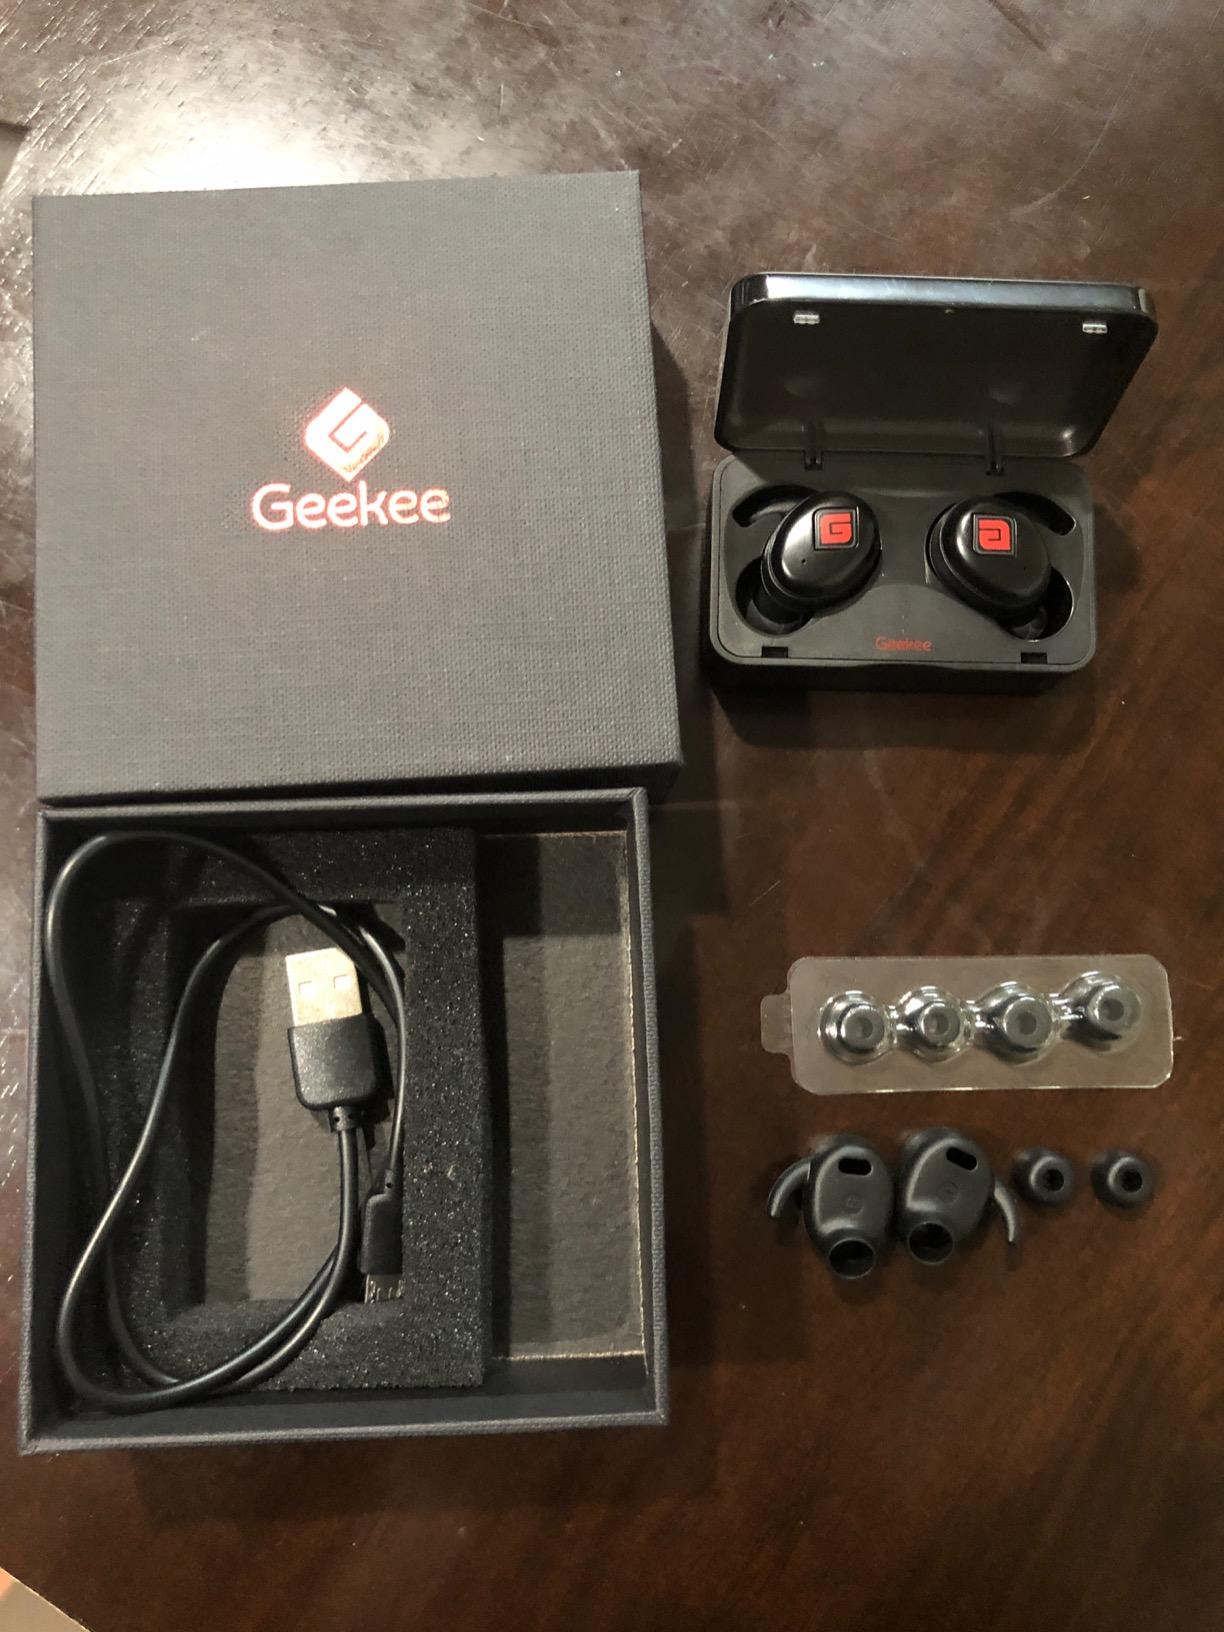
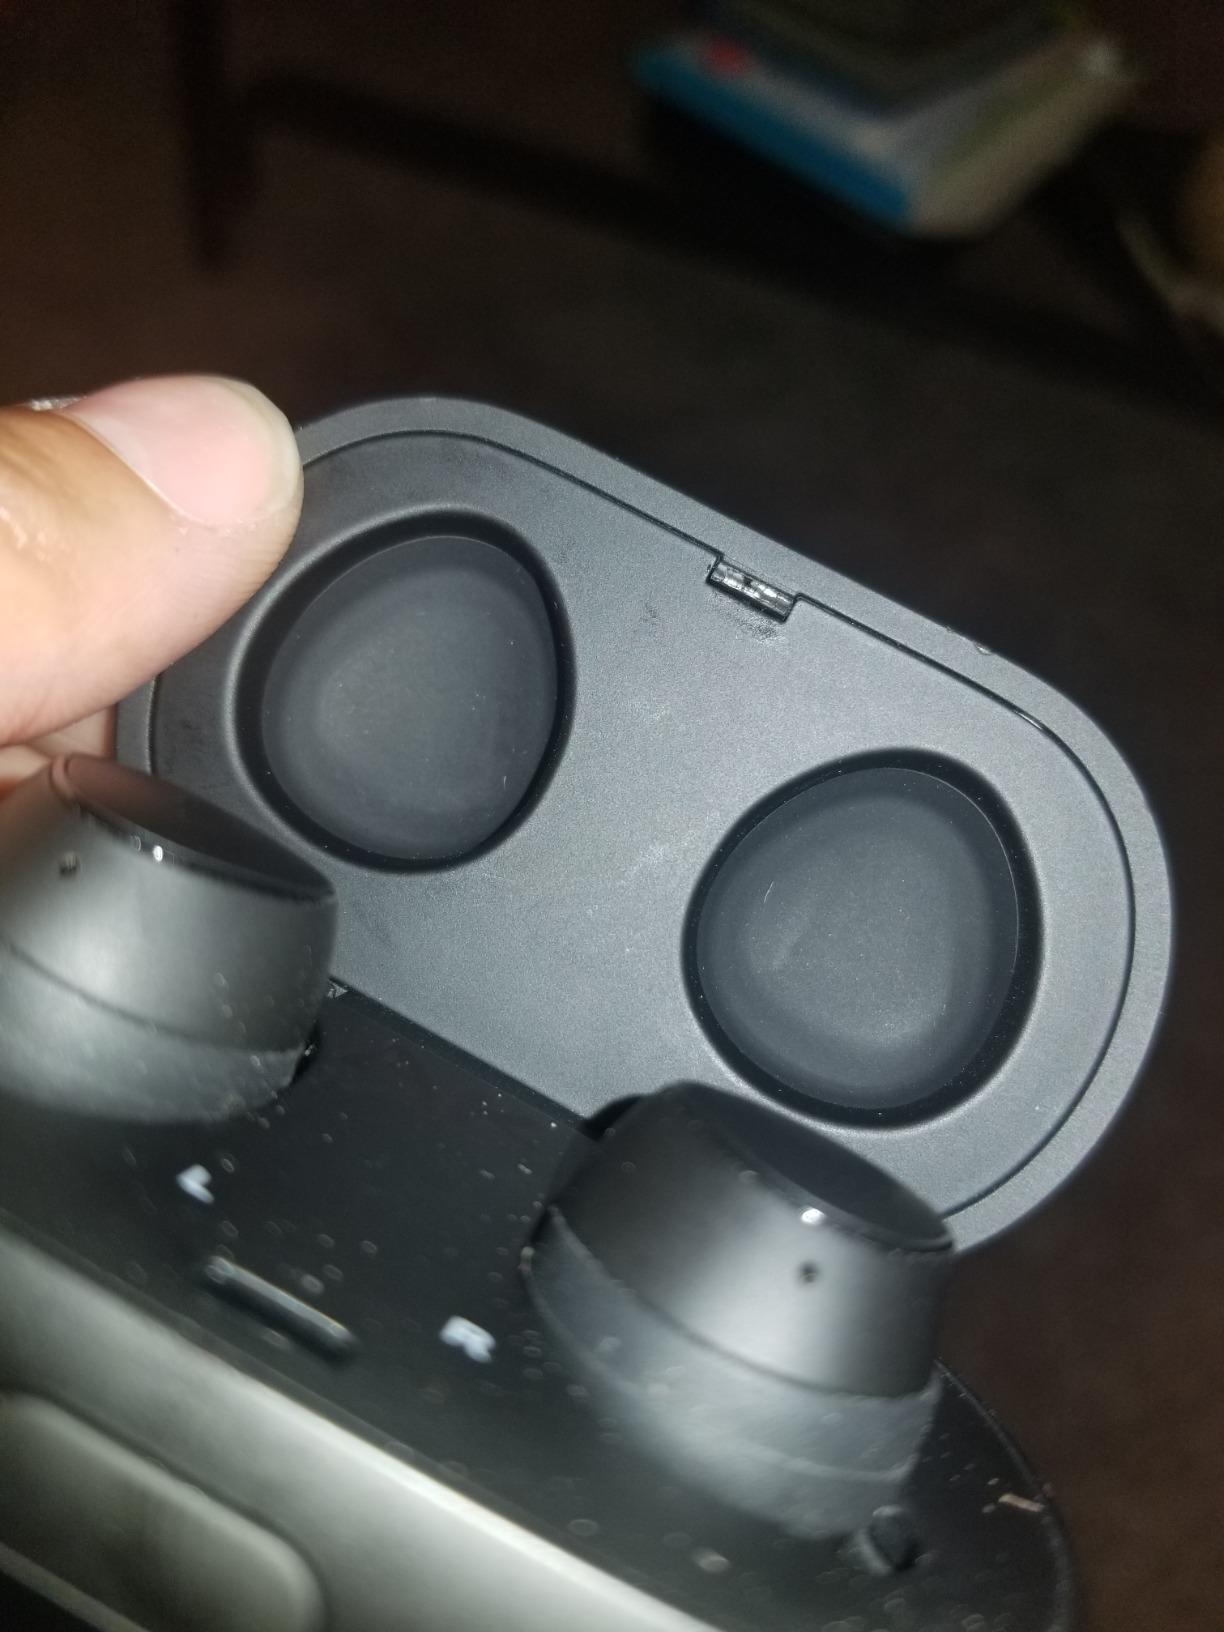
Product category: earbuds
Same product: no